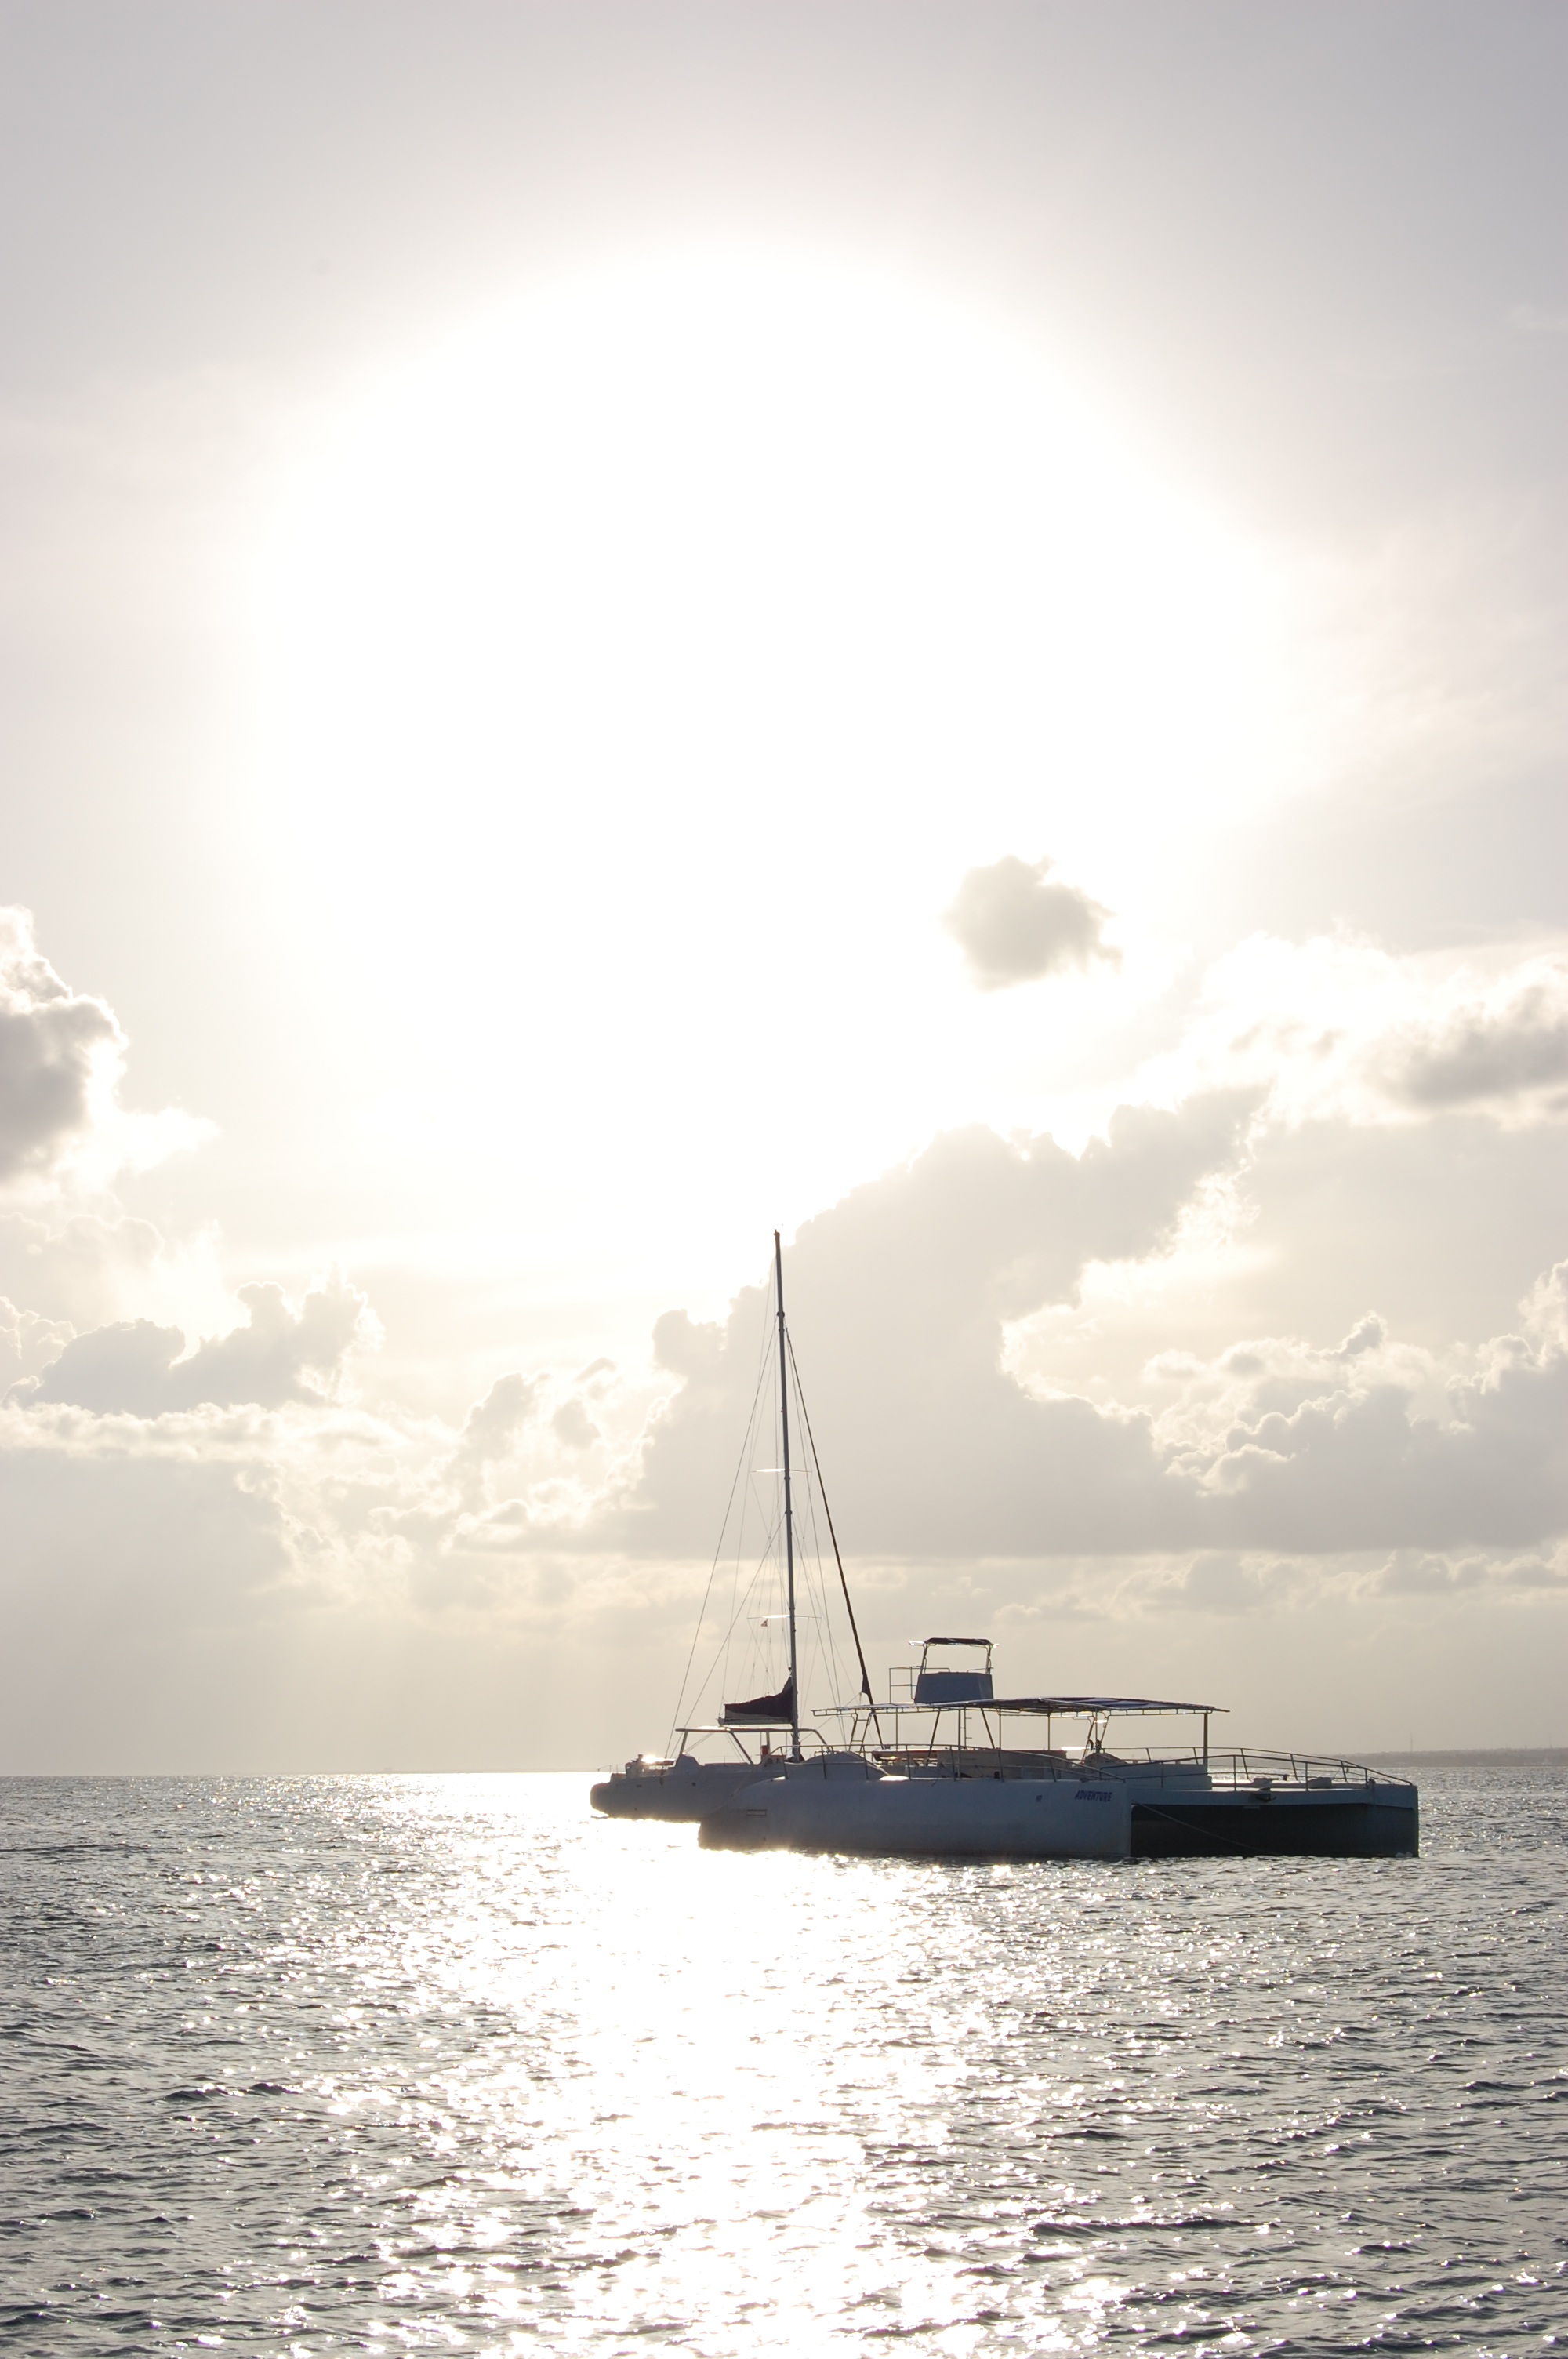
beach, sea, ocean, horizon, cloud, sunshine, sun, sunset, boat, shore, seaside, vehicle, palm, mast, sailing, seashore, sailboat, sail, foreshore, watercraft, dominican republic, sailing boat, catamaran